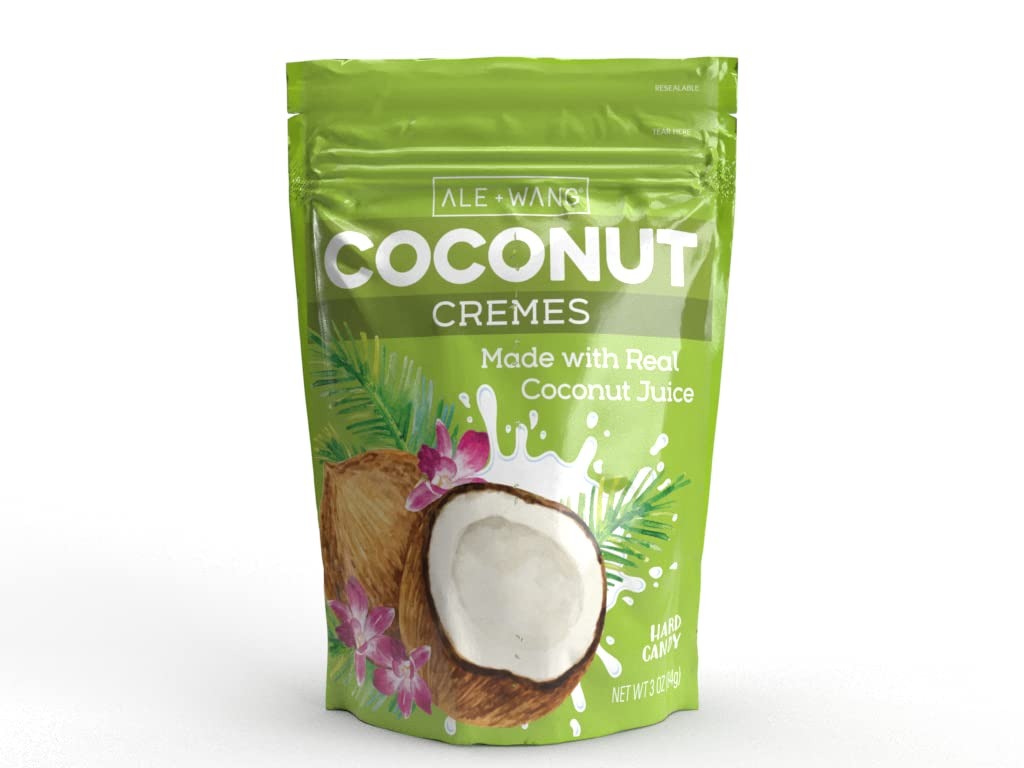
Item Name: ALE + WANG Coconut Cremes Hard Candy | Made with 100% Pure Coconut Milk | Great Alternative to Chocolate, Caramel, and Toffee (1-Pack)
Bullet Point 1: 1-Pack includes 1 bag; 84g per bag and each bag contains approximately 18 individually-wrapped candies
Bullet Point 2: Made with delicious, fresh coconut milk - no artificial flavors or colors
Bullet Point 3: Mouth-watering, long lasting, rich and creamy taste.
Bullet Point 4: Perfect as a sweet little dessert with coffee or tea, or anytime you want pure indulgence
Bullet Point 5: Great for lunches, snacks, in-between meals, and sharing with your friends and families at home, at work, and on the go
Product Description: Our products are manufactured under strict quality control in factories which are certified BRC or GMP, ISO9001, ISO22000, HACCP, and FDA. <br><br>Gluten Free and Halal.<br><br>Contains Coconut, Soy.
Value: 3.0
Unit: Ounce

Price: 8.99